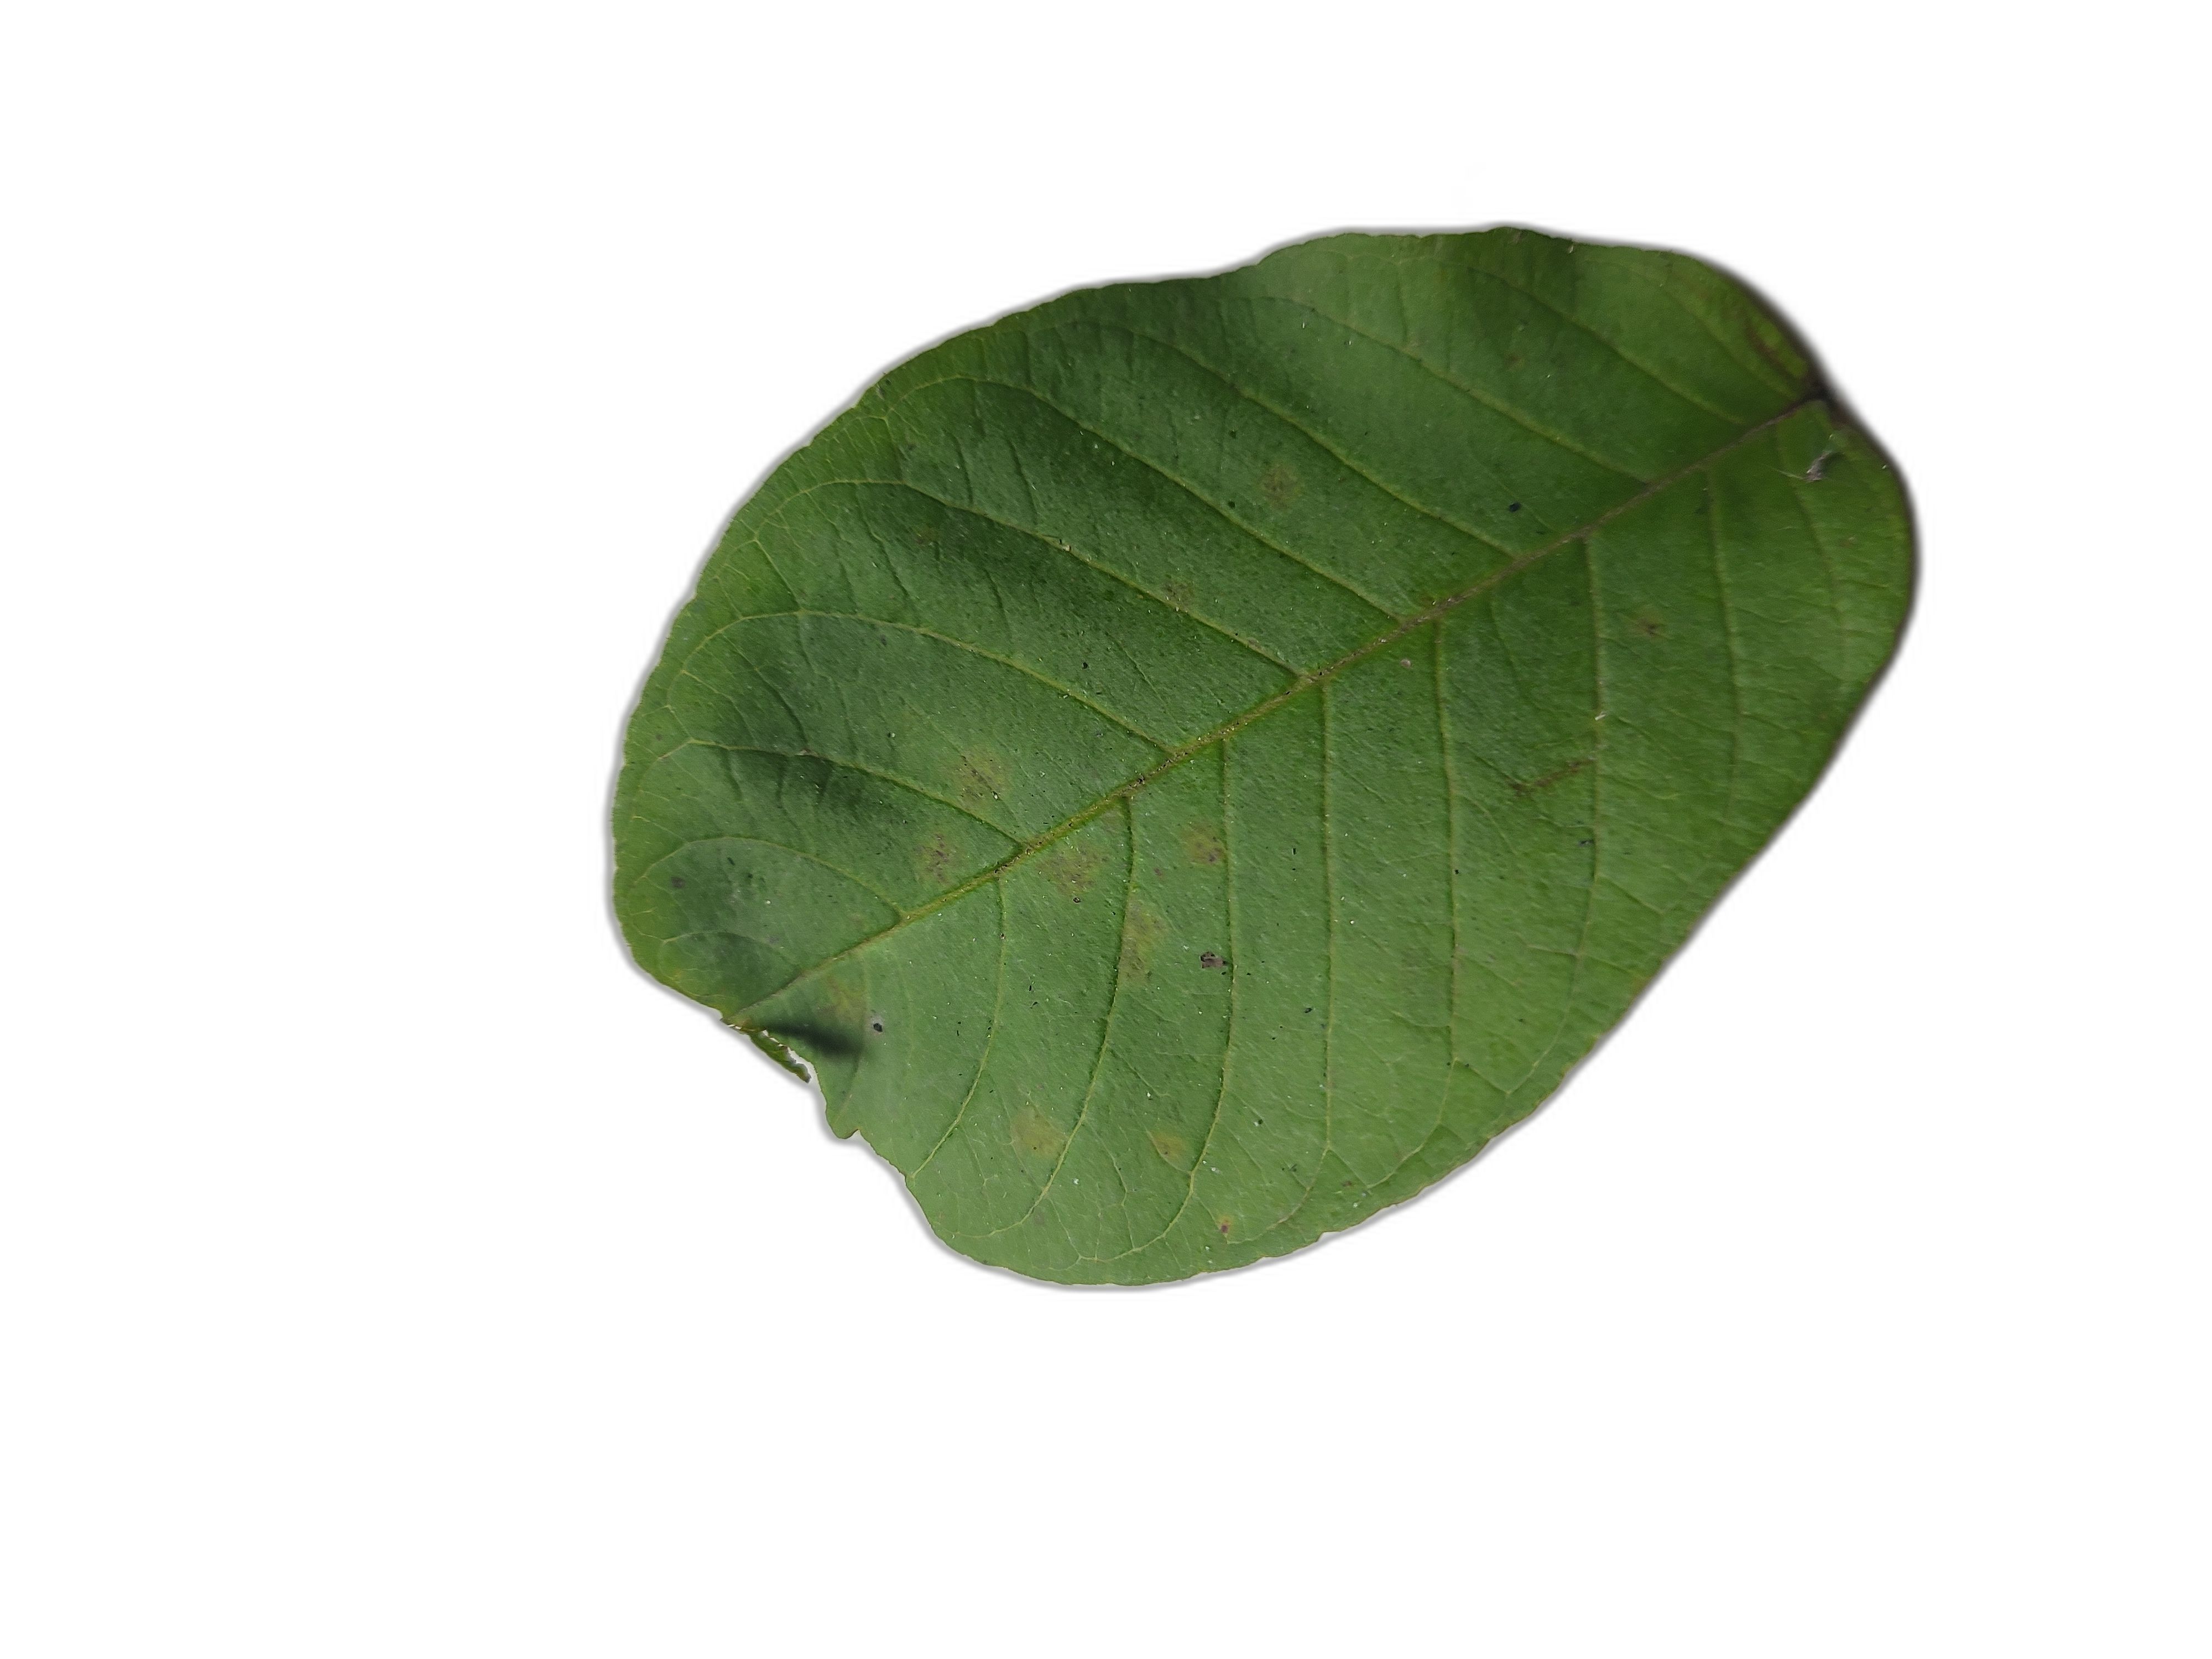
Plant part: leaf
Disease: Healthy